Homestead strike

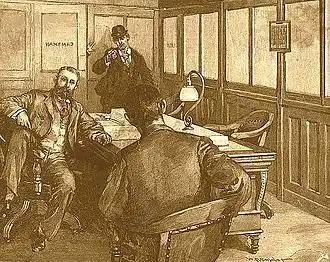
Two men are sitting at a desk while a third man enters the office carrying a gun

Frick, too, needed a way out of the strike. The company could not operate for long with strikebreakers living on the mill grounds, and permanent replacements had to be found. On July 18, the town was placed under martial law, further disheartening many of the strikers.